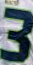
Number: 3